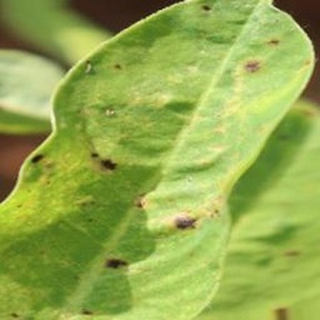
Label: groundnut_early_leaf_spot